Katherine Sophie Dreier

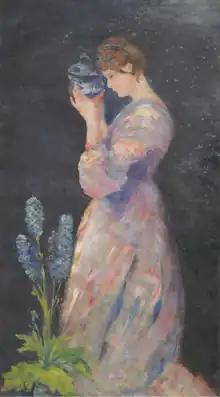
Katherine S. Dreier - The Blue Bowl - Armory Show 1913

Dreier studied art from 1895 to 1897 at the Brooklyn Art School. In 1900 she studied with her sister Dorothea at the Pratt Institute. She went to Europe in 1902 and traveled and studied the Old Masters there for two years with Mary Quinn and Dorothea. When she returned, Dreier had private lessons from painter Walter Shirlaw, who gave her a great foundation in the fundamentals of art and encouraged individual expression. For a quarter of a year in 1907, Dreier studied with Raphaël Collin in Paris and spent part of a year in 1912 studying under Gustaf Britsch, who she found to be the most accomplished of her teachers.